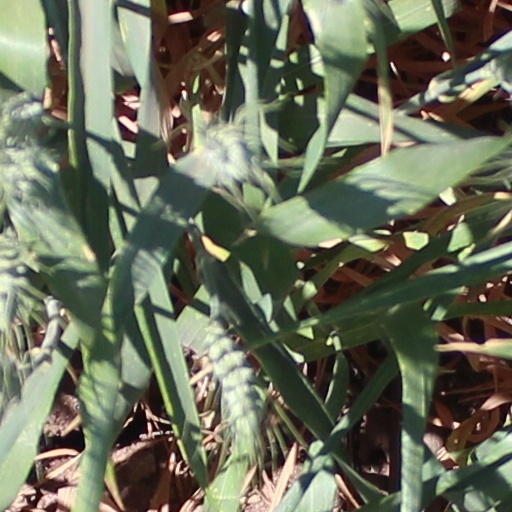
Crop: wheat